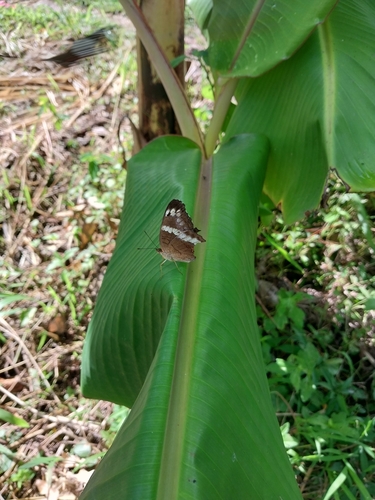
Scientific name: Anartia fatima
Common name: Banded peacock
Family: Nymphalidae
Order: Lepidoptera
Pollinator type: Primary pollinator
Habitat: Open areas and gardens
Geographic range: South America
Conservation status: Least Concern